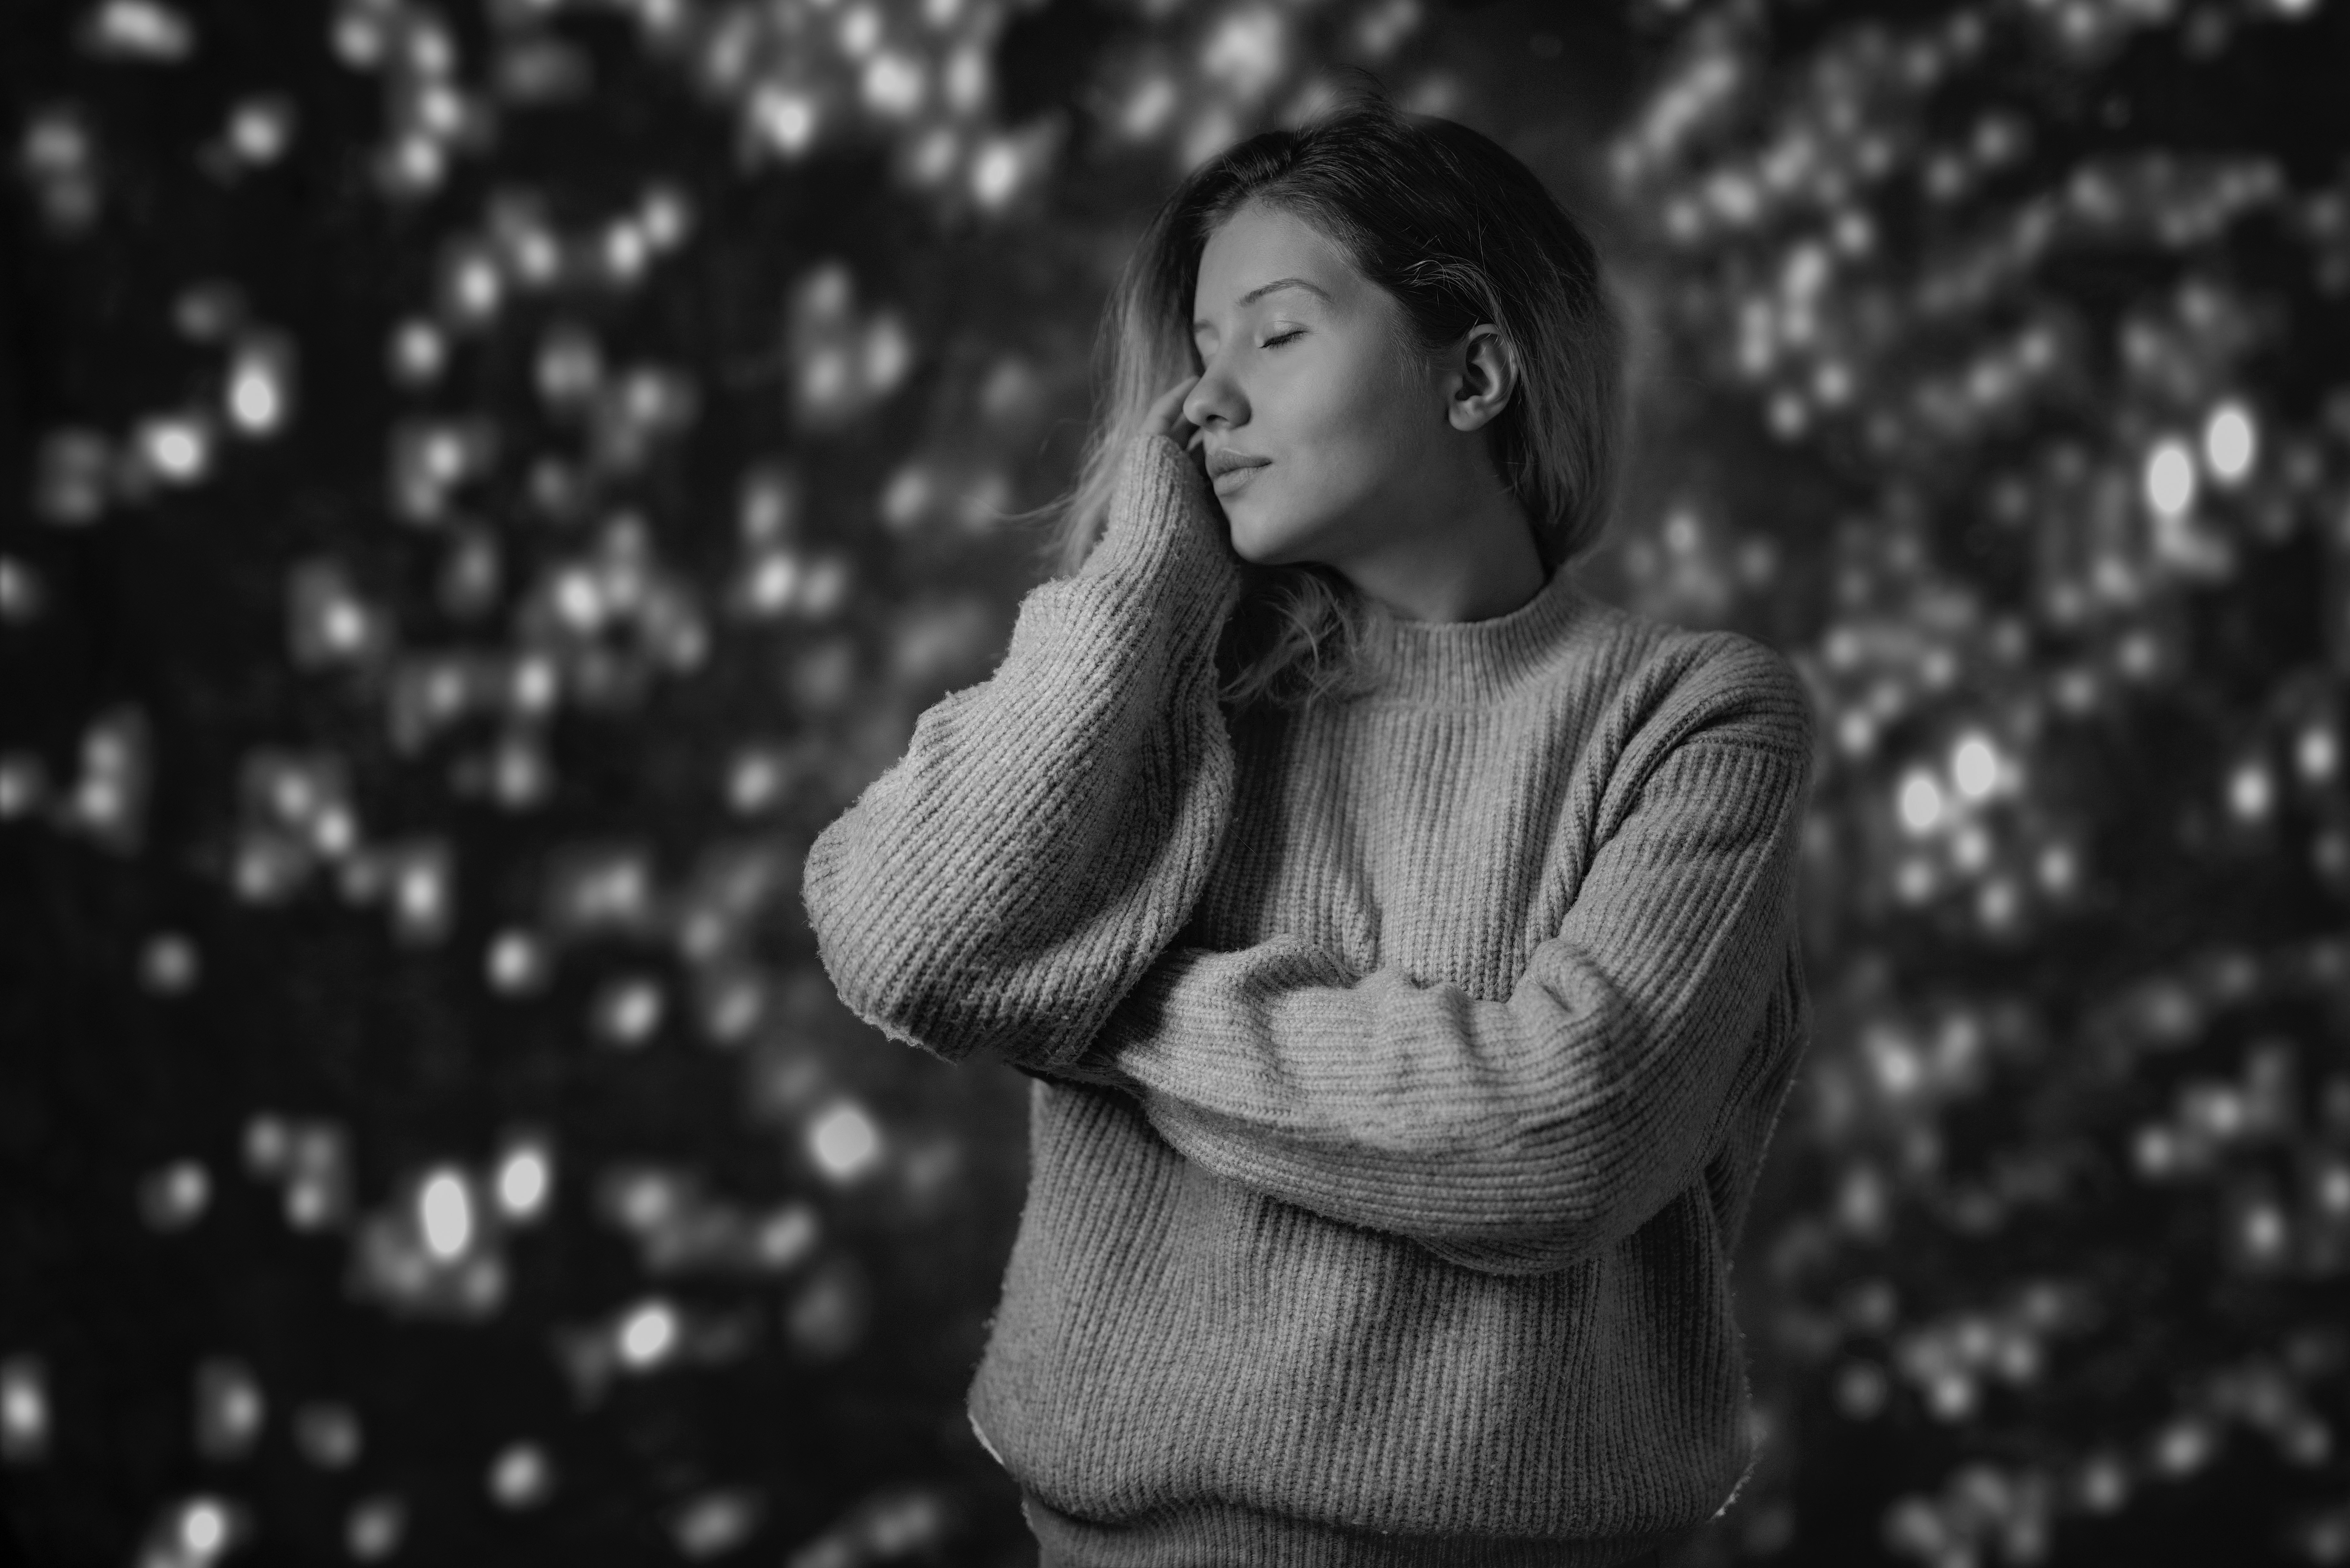
photograph, black, black and white, white, monochrome photography, monochrome, beauty, photography, nose, portrait, standing, cheek, portrait photography, eye, tree, photo shoot, smile, human, flash photography, stock photography, hand, happy, style, cloud, plant, black hair, long hair, pattern, gesture, model